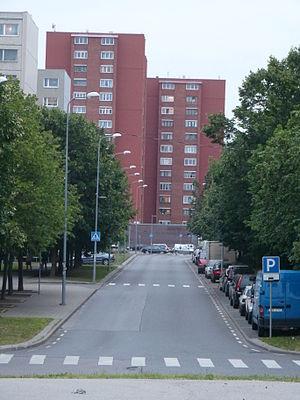
Pae est un quartier du district de Lasnamäe à Tallinn en Estonie.